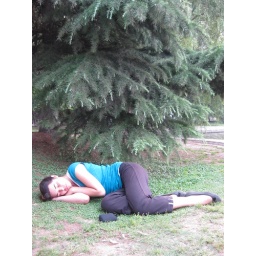
Lani sleeping under a tree at Xuan Wu Lake park.